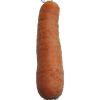
Label: carrot